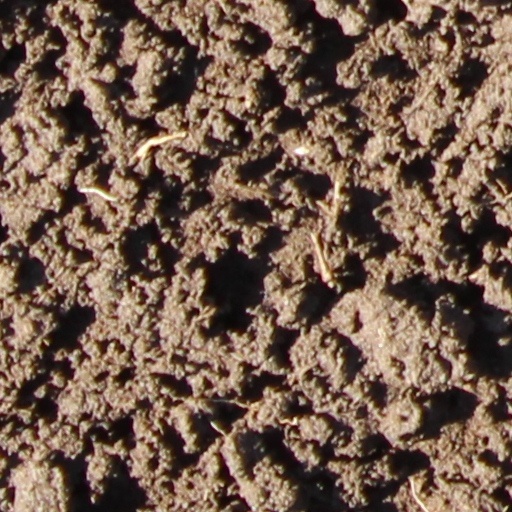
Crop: wheat